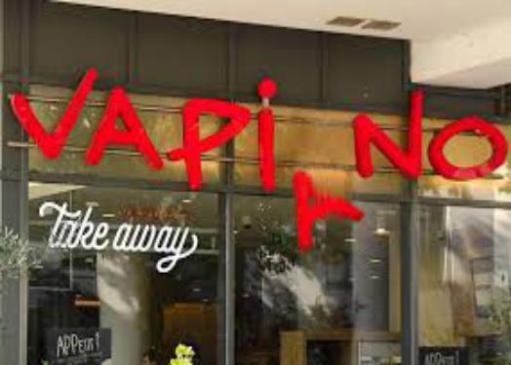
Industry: Food